The Science of Discworld

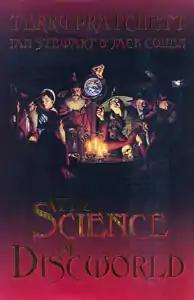

The Science of Discworld is a 1999 book by novelist Terry Pratchett and popular science writers (and University of Warwick science researchers) Ian Stewart and Jack Cohen. Three sequels, "", "", and "", have been written by the same authors.